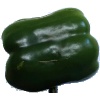
Label: Pepper Green 1